San Jose Railroads

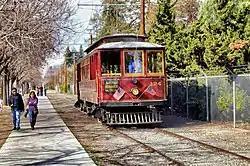
San Jose Railroads car 124 at San Jose History Park. It was operated by San Jose Railroads from 1912 to 1934

The San Jose Railroads was a street railway operator in San Jose, from 1912 until April 10, 1938